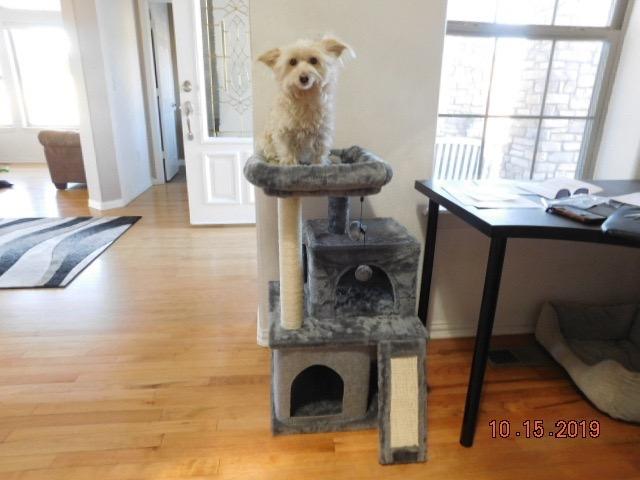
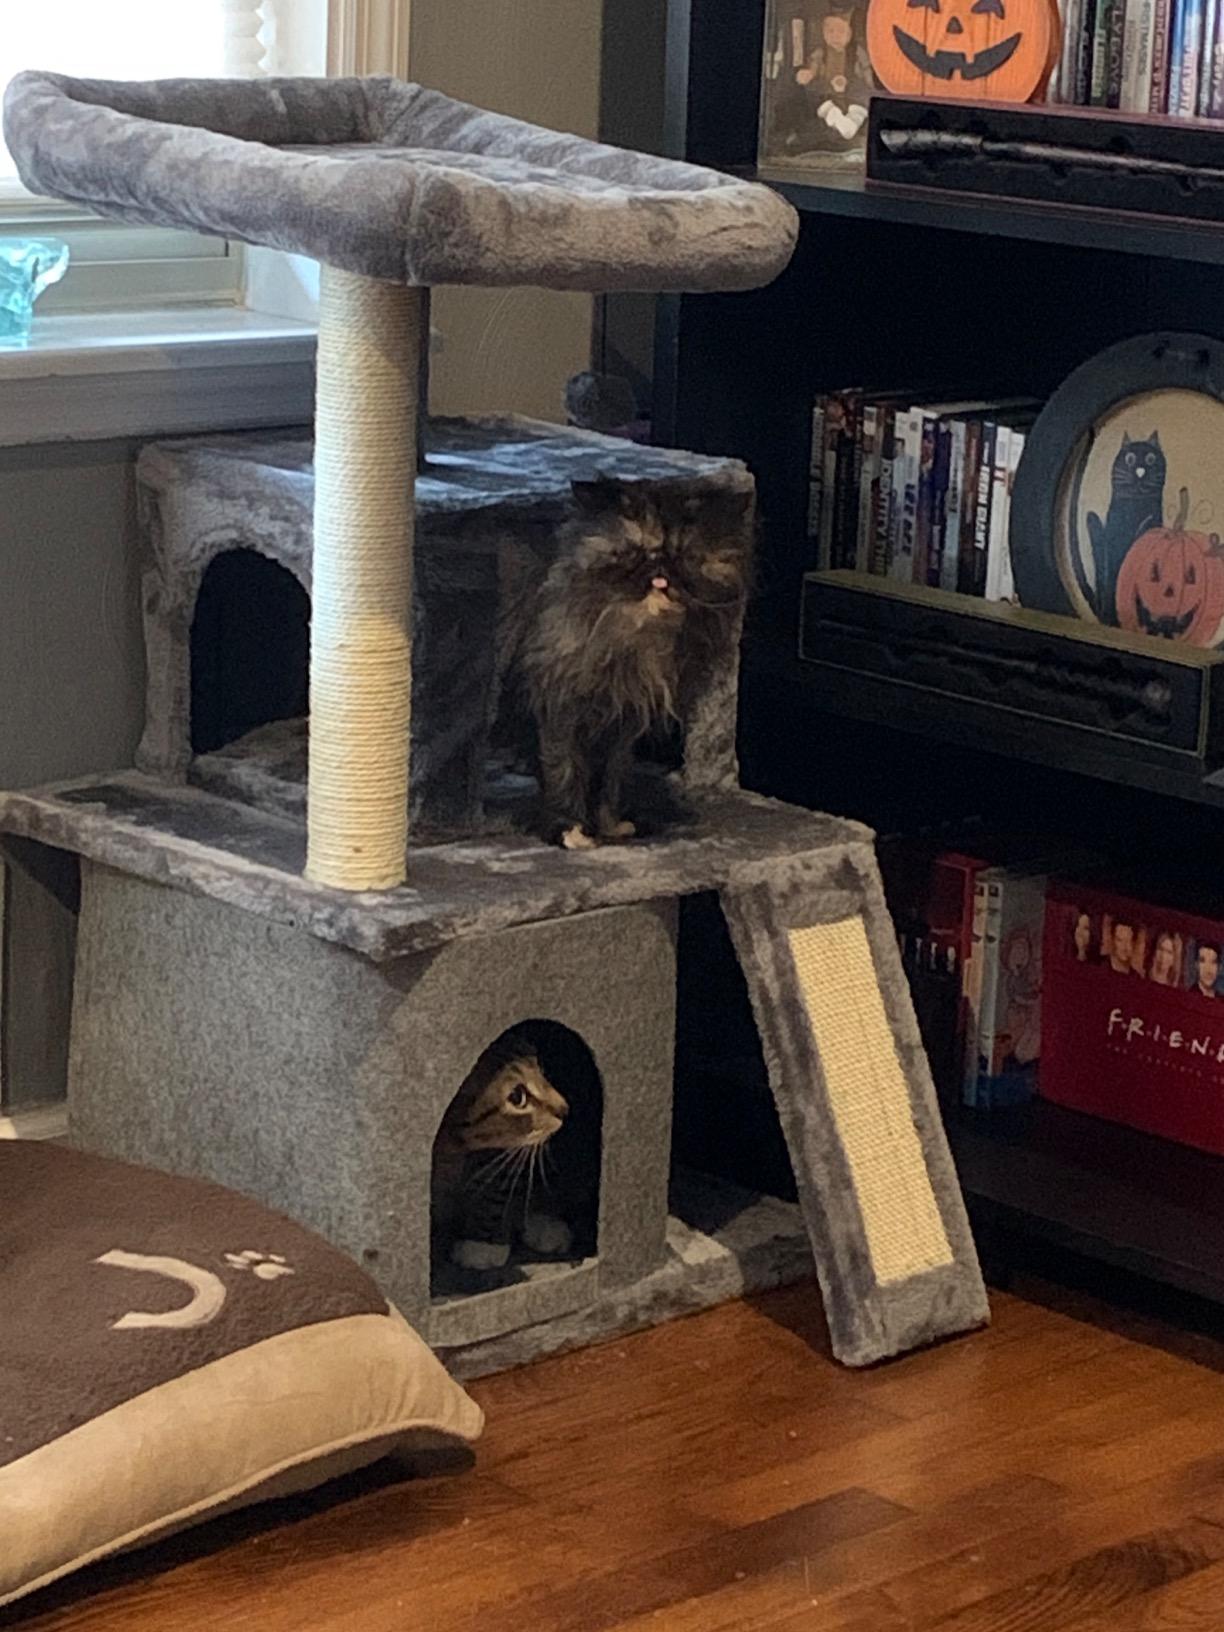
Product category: items_cat tree
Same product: yes